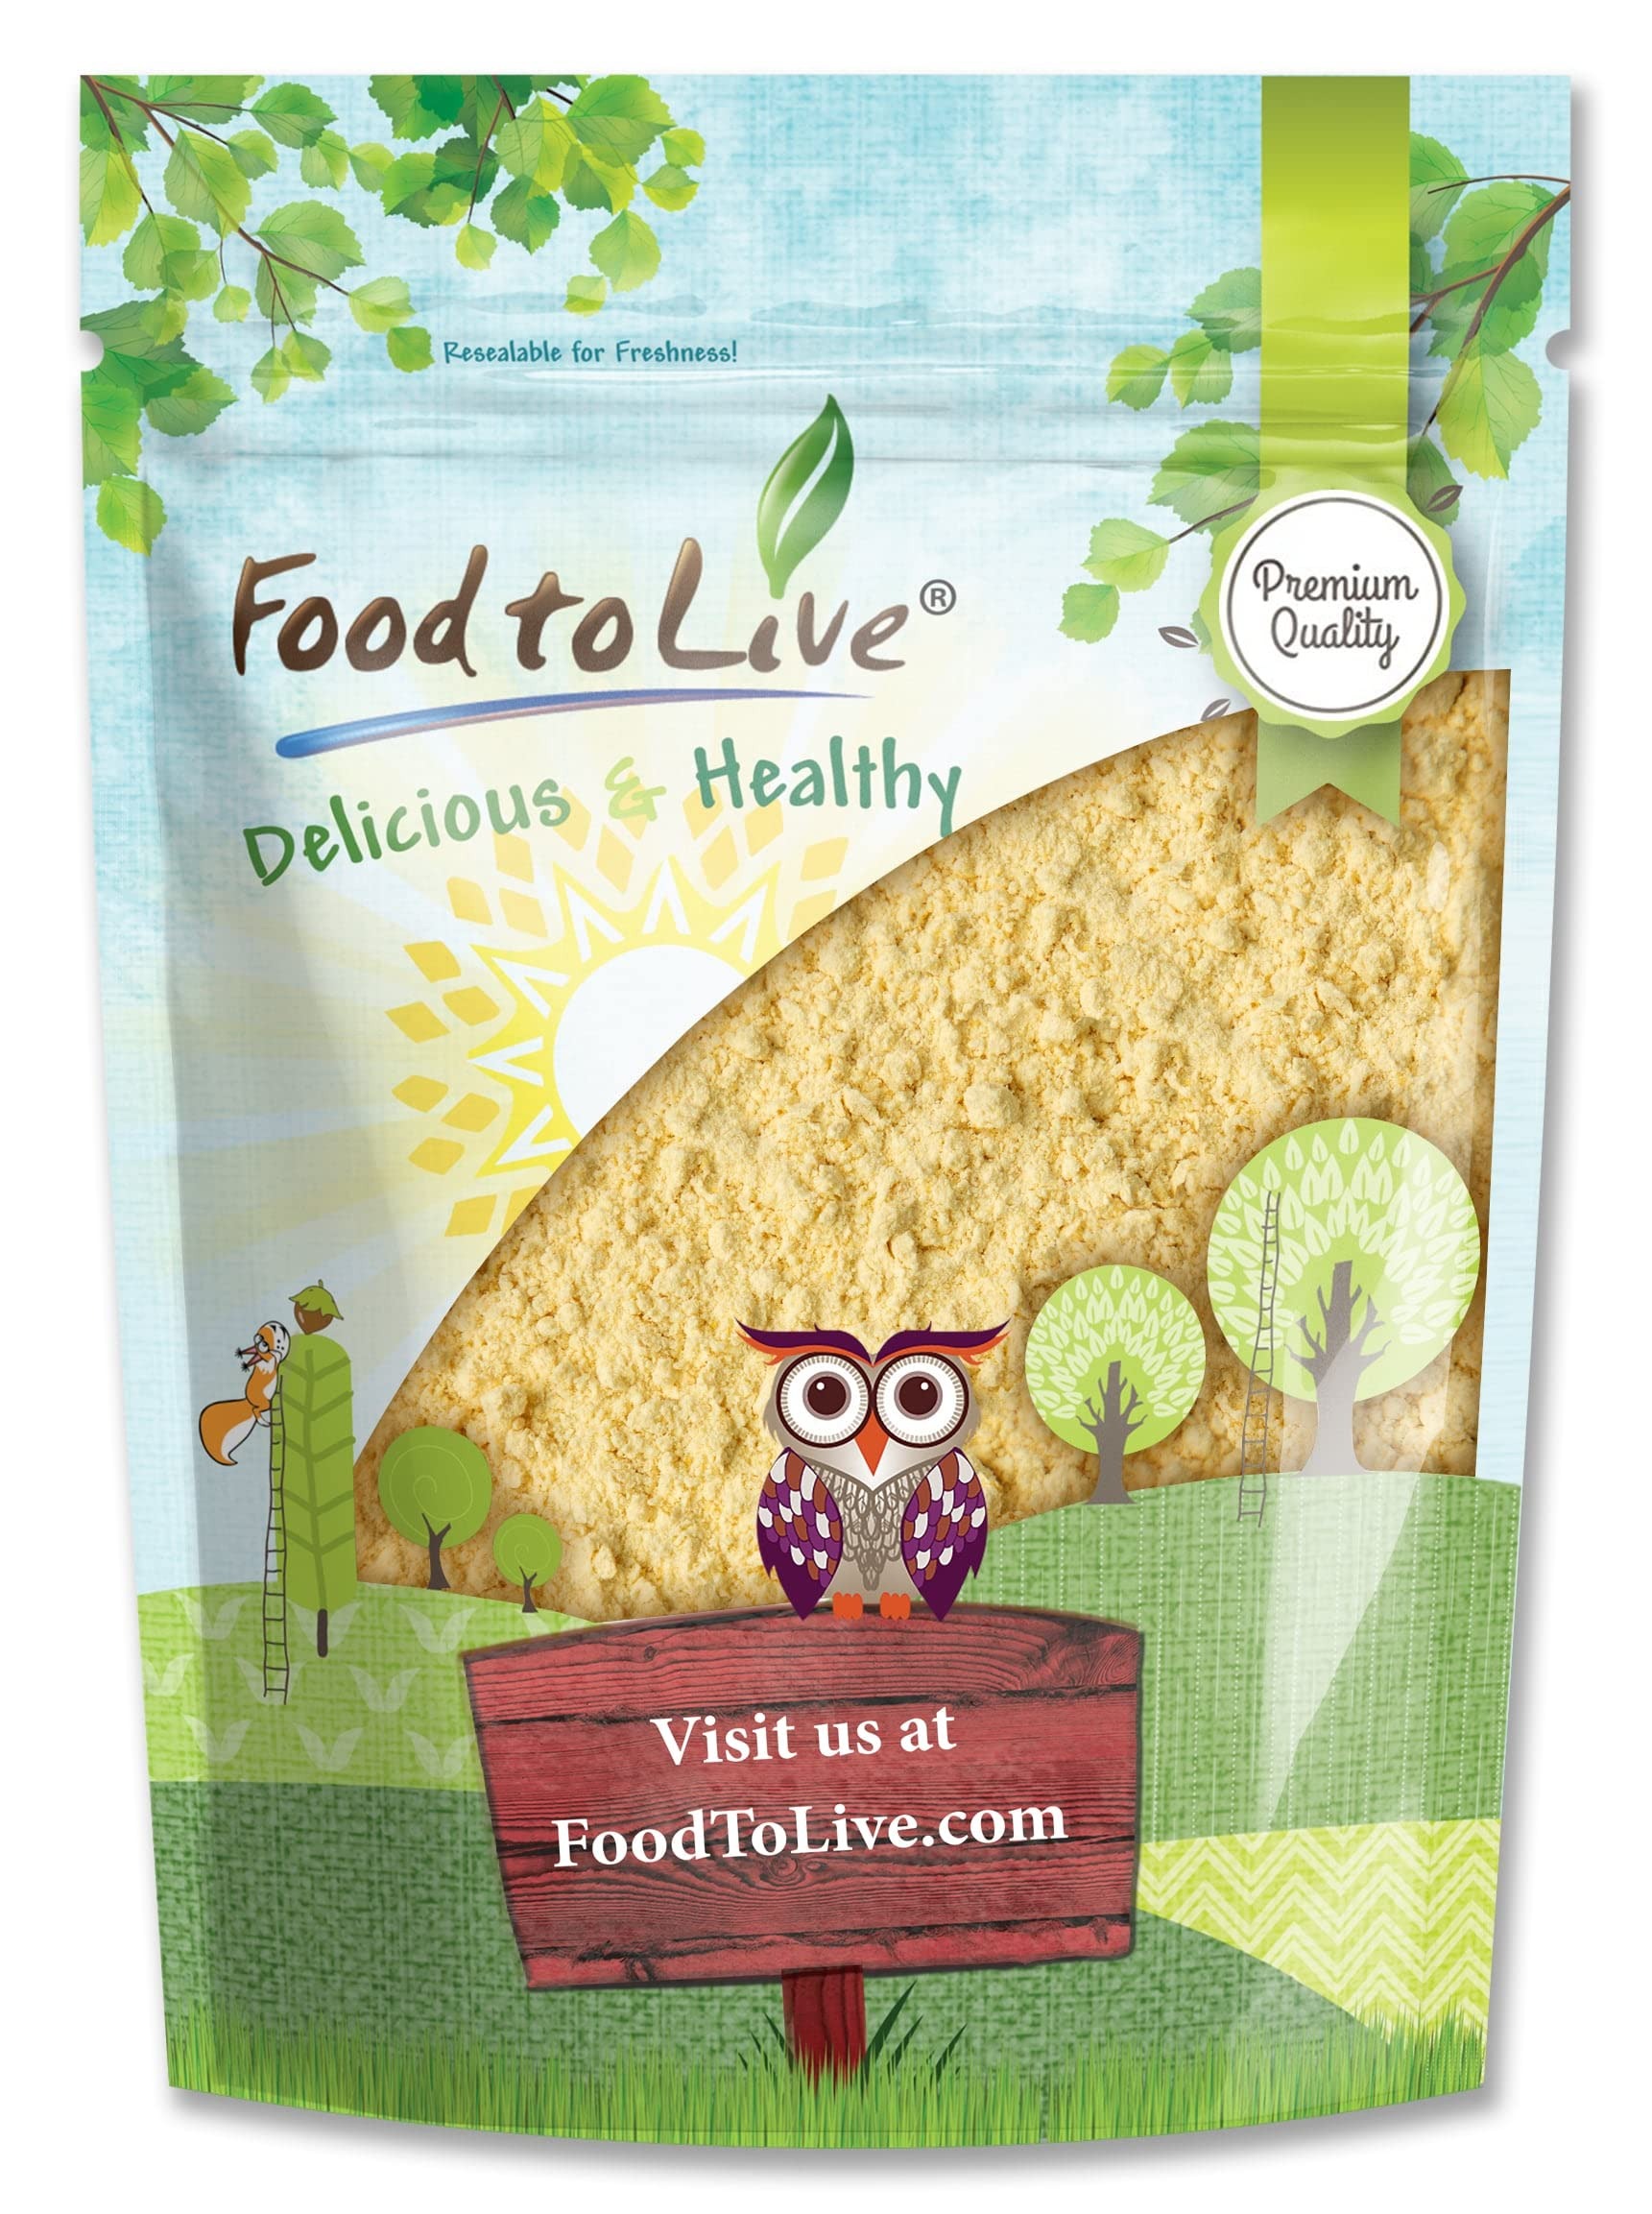
Item Name: Food to Live Garbanzo Bean Flour, 2 Pounds Finely Milled Chickpea Flour, Raw, Vegan, Kosher, Bulk, Good Source of Protein, Fiber, Folate, and Copper. Great for Cooking and Baking. Made in USA
Bullet Point 1: ✔️ PREMIUM QUALITY & KOSHER: Garbanzo Bean Flour by Food to Live is premium quality. It is cholesterol and trans-fat free, and contains no added sugars. Moreover, our Garbanzo Flour is Kosher and Raw, thus suitable for various diets, including vegan.
Bullet Point 2: ✔️ HIGHLY NUTRITIOUS: Food to Live Chickpea Flour will enrich your dishes with a substantial amount of protein and fiber. Besides, it is loaded with Folate, Potassium, Magnesium, Phosphorus, and B vitamins. 
Bullet Point 3: ✔️ VERSATILE USES: Chickpea Flour can be used to make breads, pancakes, cakes, muffins, and cookies. It also works great in savory dishes, like flatbreads, frittatas, gravy, stews, casseroles, and soups. 
Bullet Point 4: ✔️ ALL-PURPOSE FLOUR SUBSTITUTE: Chickpea Flour by Food to Live is an excellent substitute for your regular Whole Wheat Flour. Make your baked goodies not only delicious, but also full of nutritional value. 
Bullet Point 5: ✔️ PRODUCT OF USA: Food to Live Garbanzo Bean Flour is a premium quality product of USA.
Value: 32.0
Unit: Ounce

Price: 14.9